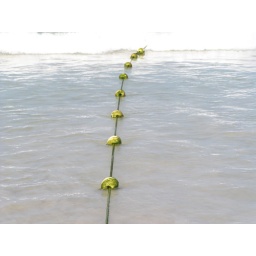
Rope marking the safe spot to swim, the green algae on the rope looks kind of pretty against the water